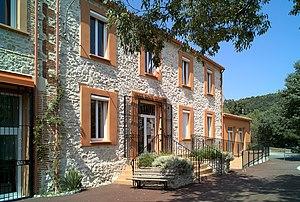
Mairie, Reynès (Pyrénées-Orientales, Languedoc-Roussillon, France) Català: Ajuntament, Reiners (Pirineus Orientals, Llenguadoc-Rosselló, França) Español: Ayuntamiento, Reynès (Pirineos Orientales, Languedoc-Rosellón, Francia) &#x20
Reynès est une commune française, située dans le département des Pyrénées-Orientales en région Occitanie. Les habitants de Reynès sont appelés les Reynésiens, Reinesencs.